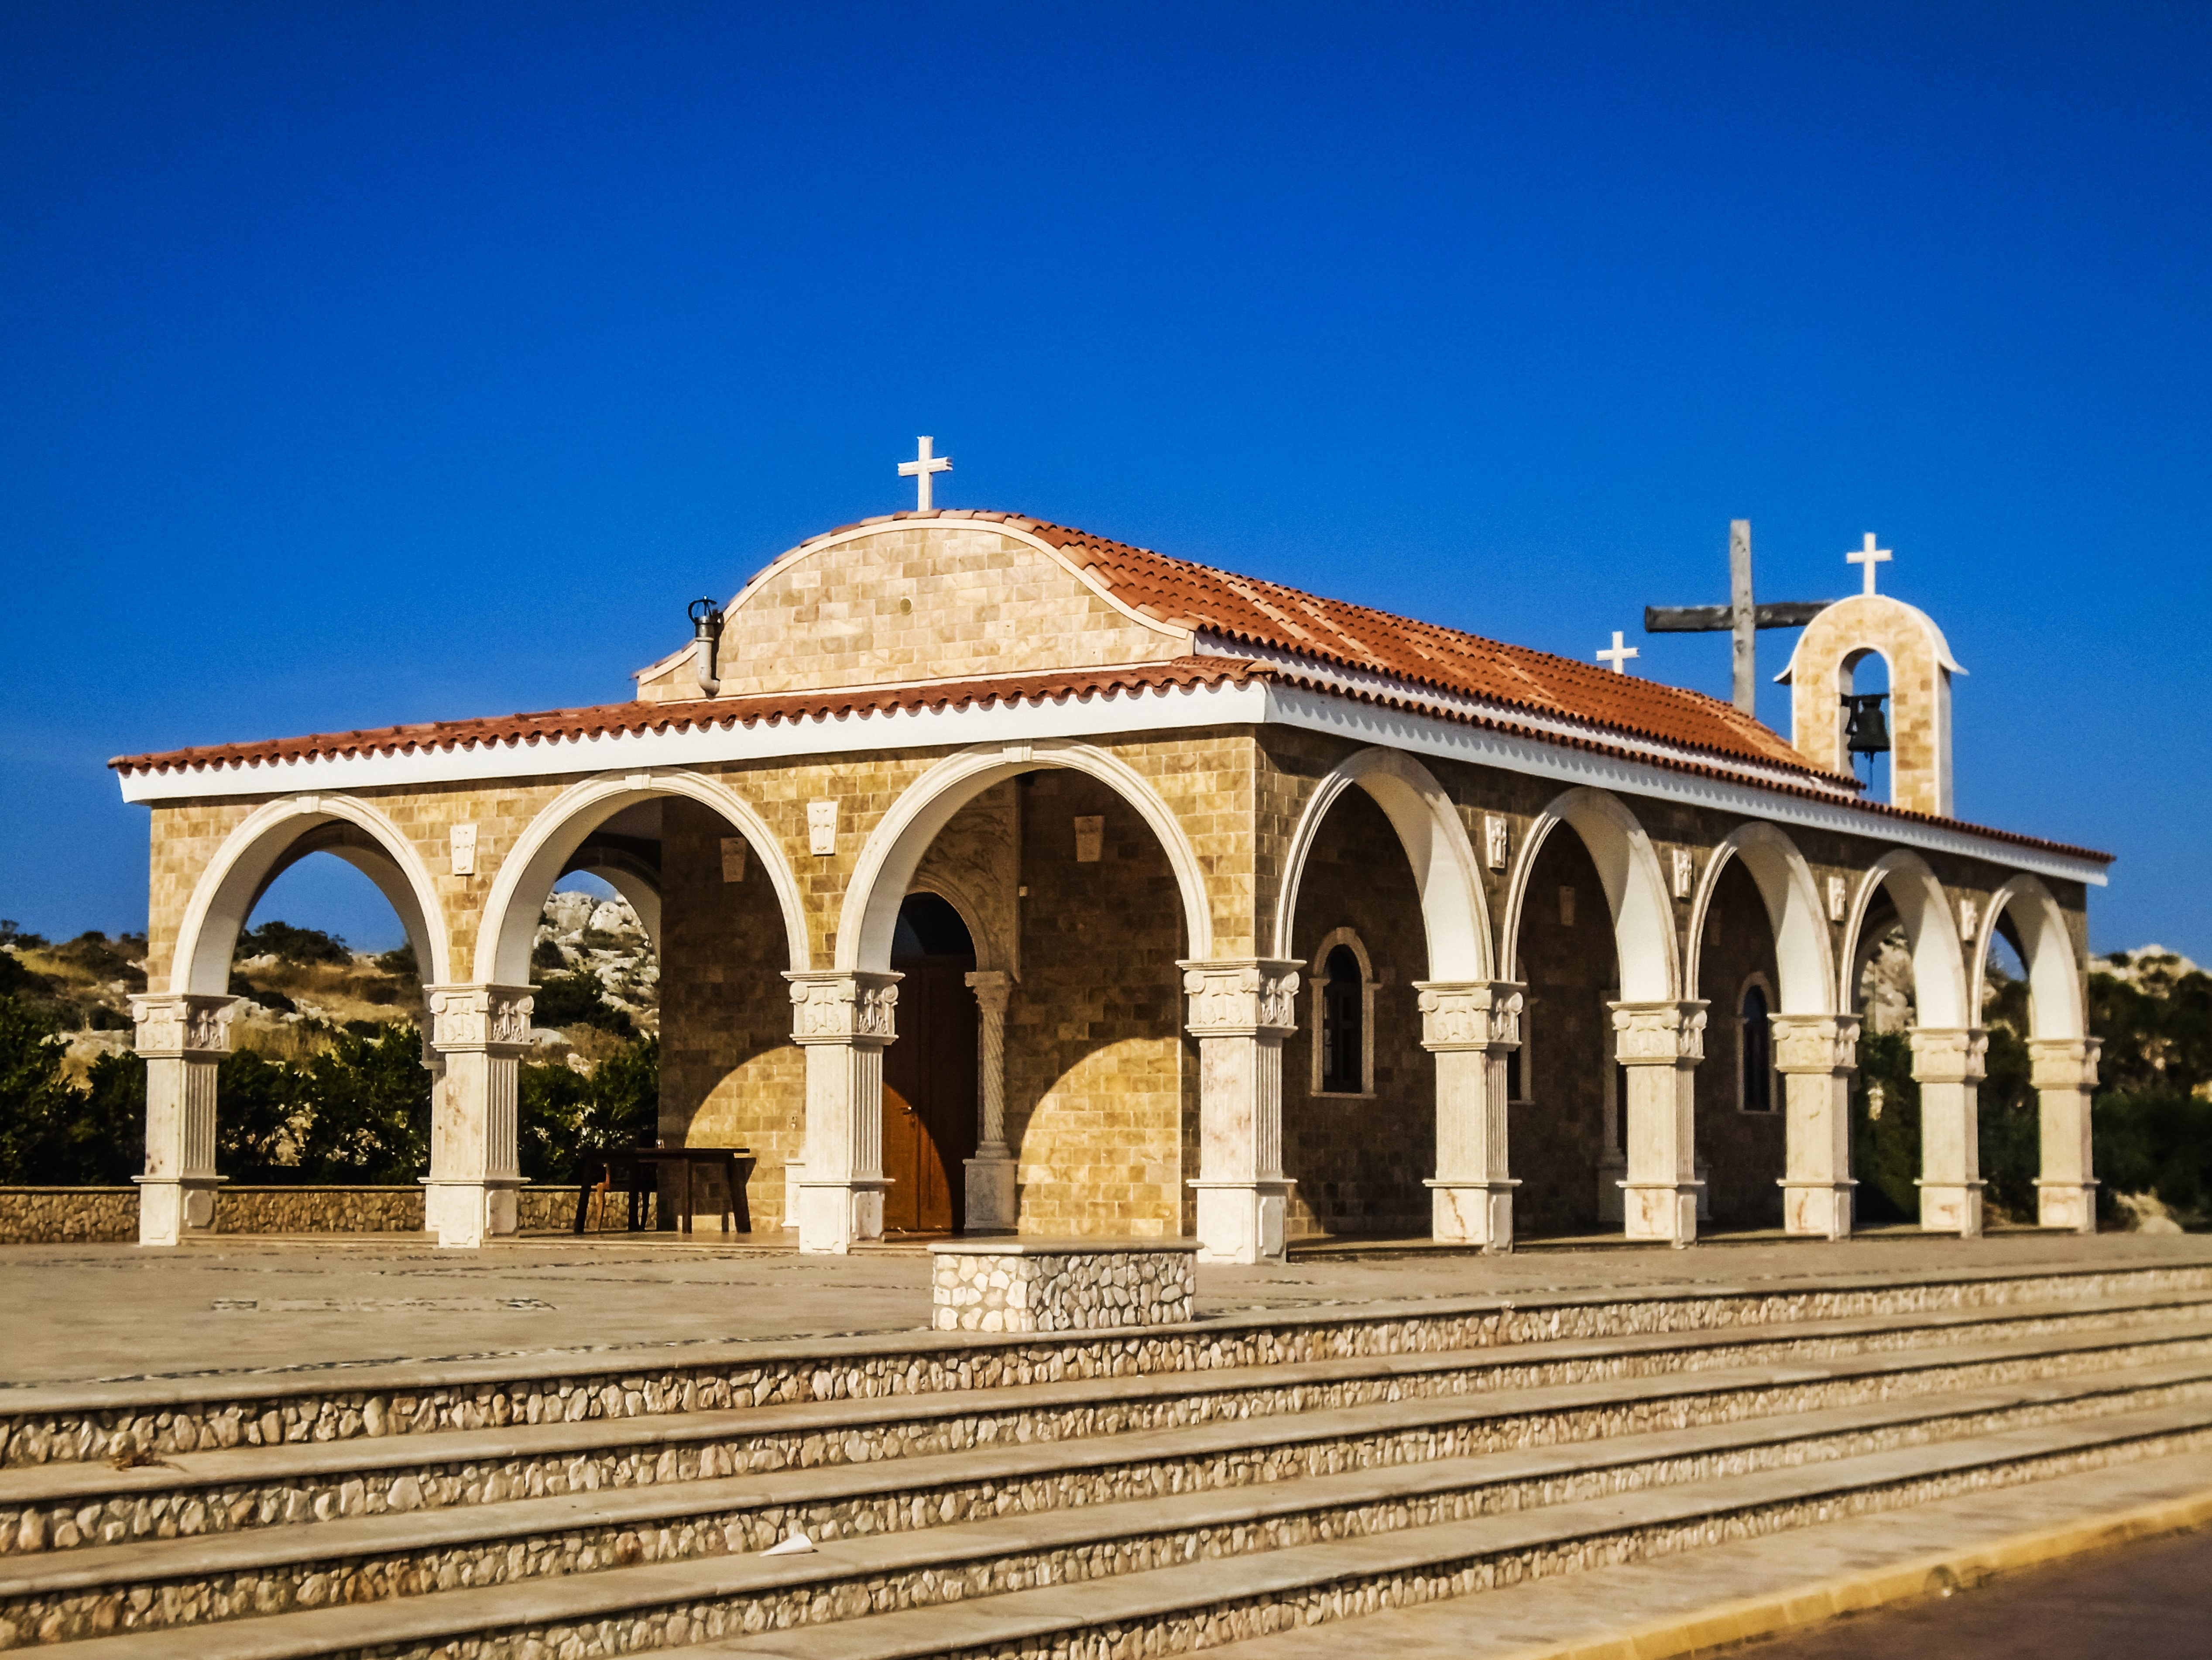
architecture, building, palace, arch, landmark, church, tourism, place of worship, monastery, synagogue, orthodox, basilica, cyprus, ayia napa, ayios epifanios, historic site, ancient history, ancient roman architecture, byzantine architecture